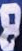
Number: 8